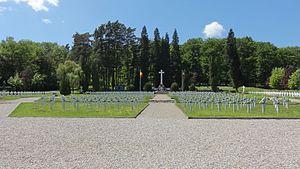
Alsace, Haut-Rhin, Soultzmatt, Cimetière militaire roumain de la Première Guerre Mondiale.
Cet article recense les monuments historiques du Haut-Rhin, en France.
Cet article recense les immeubles protégés au titre des monuments historiques en 2017, en France.
Le cimetière roumain de Soultzmatt est un cimetière militaire classé monument historique et situé à Soultzmatt, dans le département français du Haut-Rhin.